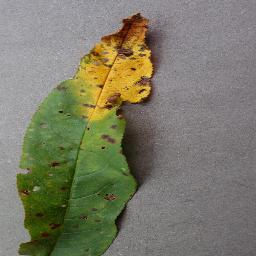
Label: Peach___Bacterial_spot